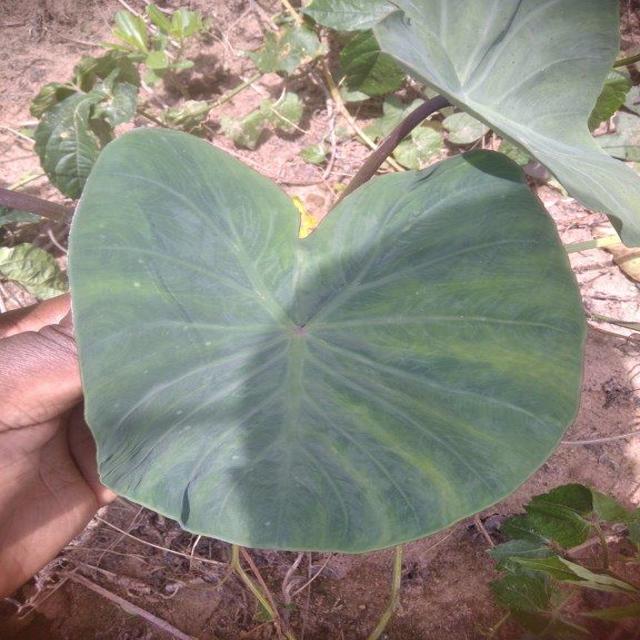
Label: Healthy